Louis Sherry

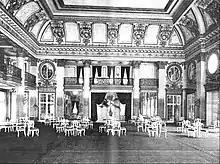
Ballroom at Sherrys restaurant in 1898

Around 1880, with $1,300 saved from his time at the Hotel Elberon, Sherry launched his first restaurant in New York City at 38th Street and Sixth Avenue. The new establishment struggled a bit at first, but Sherry's knack for "dainty decorations" and the "novelties of service" won a following from "The Four Hundred" (late 19th century term for New York City's social elite, coined by Ward McAllister). In a short time, Sherry upgraded to a larger (and more prestigious) location at 37th Street and Fifth Avenue. But even that location proved too small, and again the business upgraded to 44th Street and Fifth Avenue.